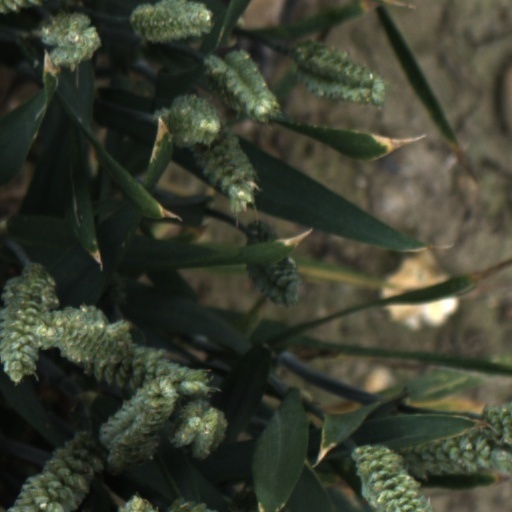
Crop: wheat